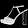
Label: Sandal